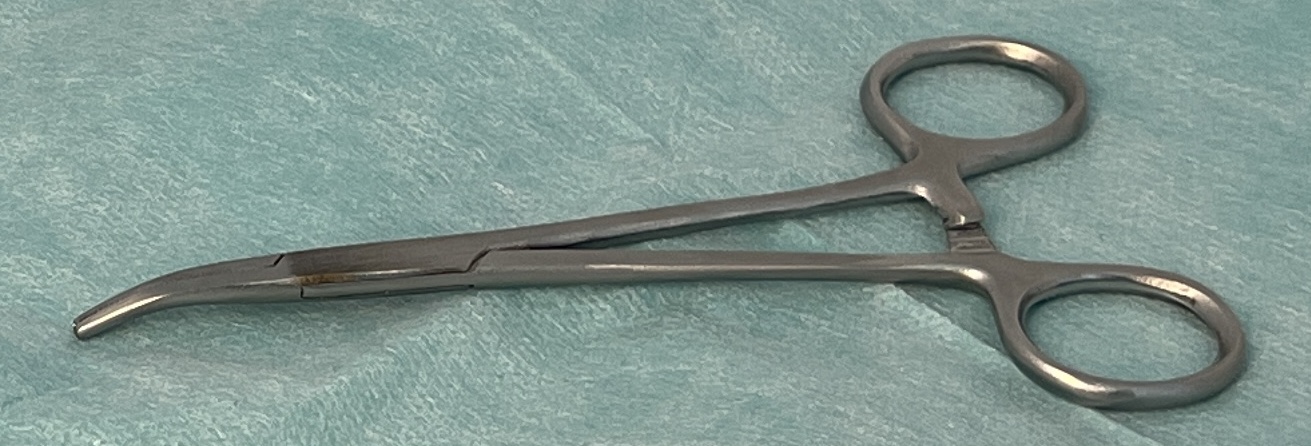
Hinged instrument state: closed